Exoplanet interiors

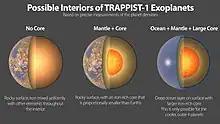
An artist rendering that of possible interiors of the TRAPPIST-1 system of rocky planets, which are targets of astrobiological interest.

The relevance of planetary-scale cycles to habitability drives much research into exoplanetary interiors. On Earth, surface and sub-surface processes such as plate tectonics, outer core convection powering the geodynamo which creates our magnetic field, and the cycling of material between the surface and interior contribute to the climate and atmospheric composition of Earth, and hence, its habitability. Because of this, the understanding of planetary interiors is becoming more popular as the study of planetary habitability grows as well. Earth is the only known planet to harbor life, so in the search for life in exoplanets, many researchers focus on searching for conditions of early or modern Earth, in particular the presence of atmospheric oxygen. Similarly, in the search for habitable planets, those that are similar to Earth (mass, radius, interior structure) are of special interest.